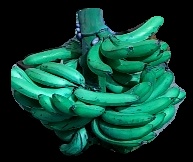
Variety: pachbale
Grade: grade3